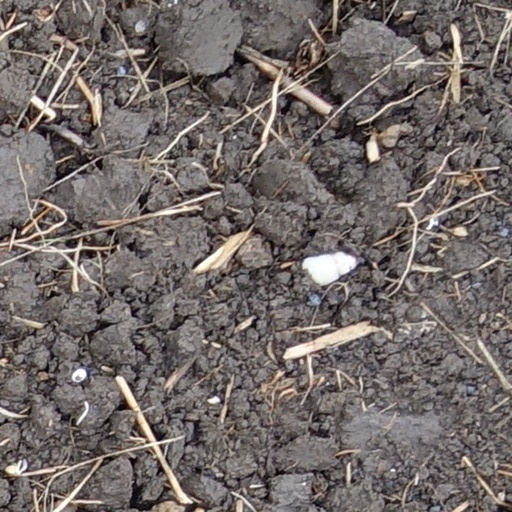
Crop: wheat